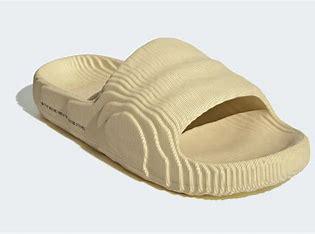
Brand: Adidas
Model: Adilette 22